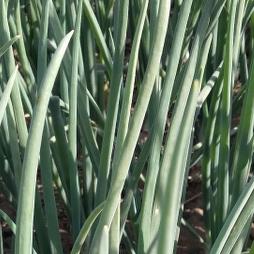
Crop: Onion
Condition: healthy-leaf